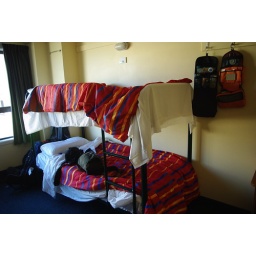
Bunk beds for us. I can't believe how used we got to sleeping in this configuration.